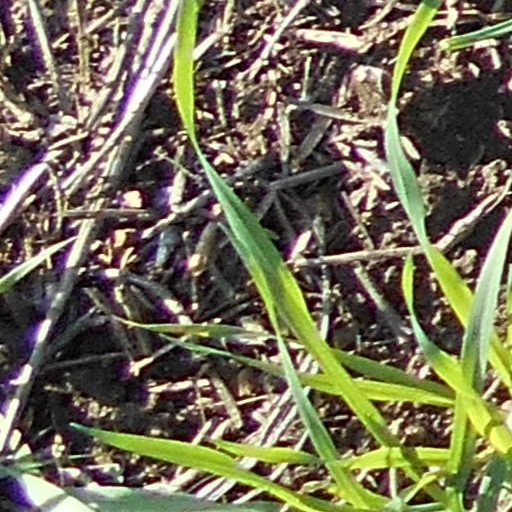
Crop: wheat